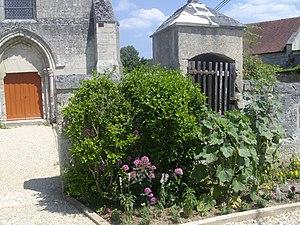
Fleurs devant l'entrée de l'église Notre-Dame de Pondron, Fresnoy-la-Rivière
L'église Notre-Dame de Pondron est une église catholique paroissiale située à Fresnoy-la-Rivière, dans l'Oise, en France. Elle est, pour l'essentiel, de style gothique primitif, et a été édifiée en deux campagnes rapprochées, entre la fin du XIIᵉ et le début du XIIIᵉ siècle, en réutilisant les murs latéraux d'une vieille nef romane du début du XIIᵉ siècle, qui a été prolongée vers l'ouest et munie d'un nouveau portail. L'église Notre-Dame fournit notamment un exemple d'un petit chœur carré de deux courtes travées à clocher en bâtière latéral ; avec une chapelle à niche d'autel dans la base du clocher ; un chevet initialement éclairé par une unique fenêtre ; des formerets retombant sur des culs-de-lampe sculptés de têtes humaines ; et une bâtière du clocher disposé perpendiculairement à l'axe de l'édifice. Le clocher central est la règle dans la région, et les chevets plats sont le plus souvent ajourés d'un triplet. L'on note également des partis archaïsants, notamment l'emploi de contreforts plats d'allure romane et de baies en plein cintre encore au début du XIIIᵉ siècle.